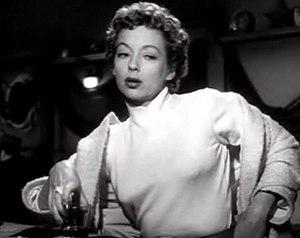
Evelyn Keyes, née le 20 novembre 1916 à Port Arthur, au Texas et morte à Montecito, Californie, le 4 juillet 2008, est une actrice américaine.